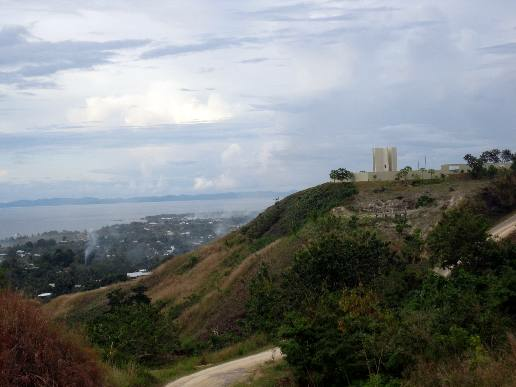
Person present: No